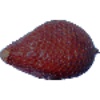
Label: Salak 1